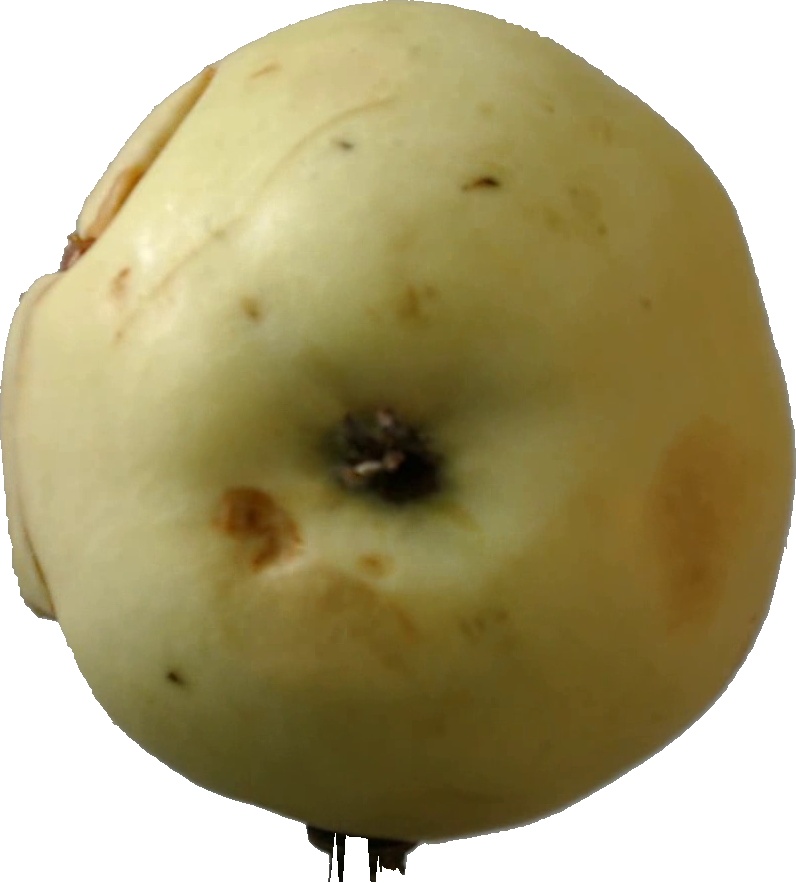
Label: apple_hit_1